John Williams (Nottinghamshire politician)

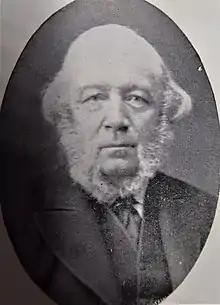
John Carvell Williams

John Carvell Williams (20 September 1821 – 8 October 1907) was an English Nonconformist campaigner and a Liberal Party politician.